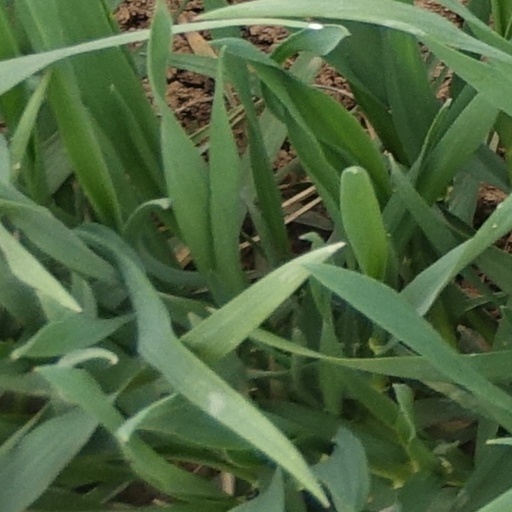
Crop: wheat